George G. McMurtry

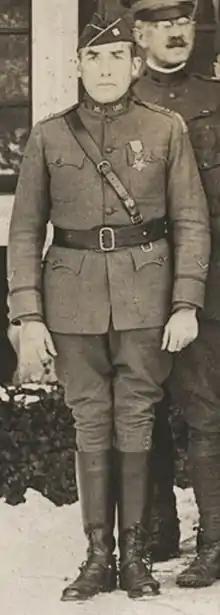
Medal of Honor recipient

George Gibson McMurtry (November 6, 1876 – November 22, 1958) was a United States Army officer, a Medal of Honor recipient and a Harvard-educated Wall Street lawyer.